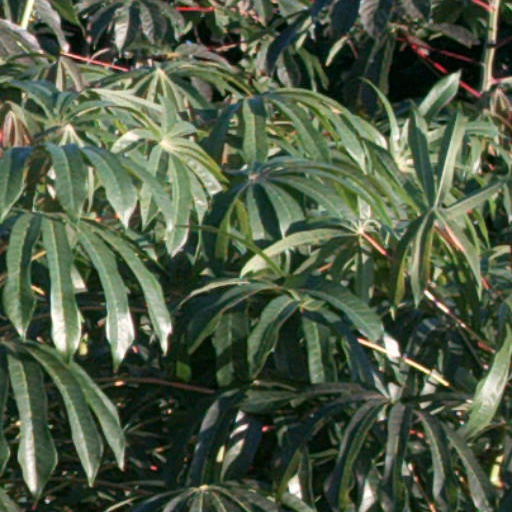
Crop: cassava